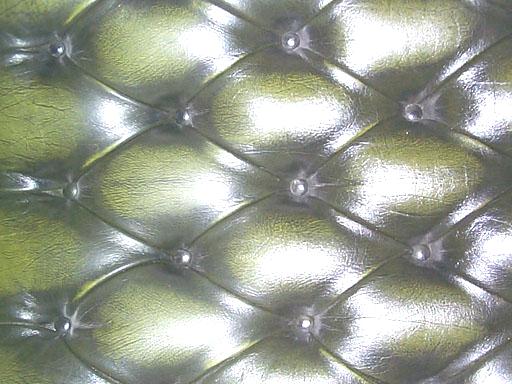
Material: leather